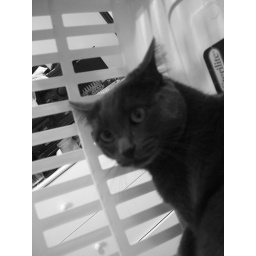
My two cats playing in a laundry basket